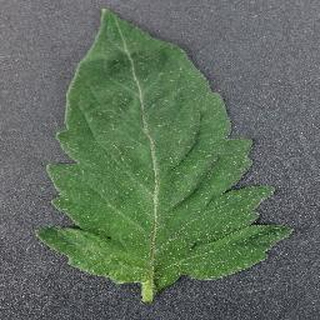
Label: healthy_tomato